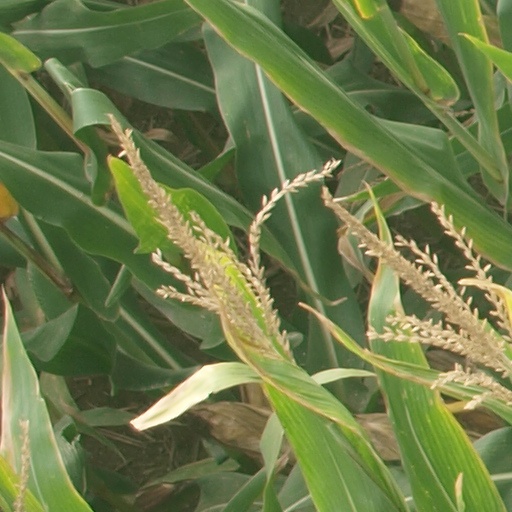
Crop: maize; corn